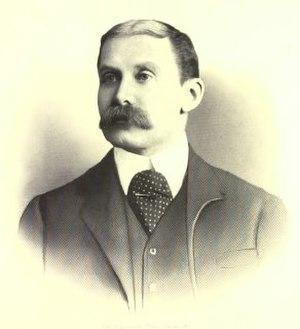
La Coupe Allan est décernée chaque année à la meilleure équipe amateur senior du hockey sur glace au Canada. La Coupe remplace la Coupe Stanley en 1908. Elle est fondée par le banquier et armateur Sir Hugh Montagu Allan.
Sigurdur Franklin Fredrickson est un joueur amateur puis professionnel canadien de hockey sur glace qui évoluait au poste de centre. Il joue quatre saisons avec les Falcons de Winnipeg avant de rejoindre le Canada dans la Première Guerre mondiale. De retour à Winnipeg, il mène son équipe à la Coupe Allan puis il remporte la médaille d'or aux Jeux olympiques de 1920 à l'occasion du premier tournoi olympique de hockey.
L'équipe des Falcons de Winnipeg est une équipe amateur de hockey sur glace qui était basée à Winnipeg dans la province du Manitoba, au Canada. Composée uniquement de joueurs de familles originaires d'Islande, elle remporte son premier titre en 1914-1915 en devenant champion de l'Independant Hockey League.
Hugh Montagu Allan, est un banquier, armateur et sportif canadien qui a fondé la coupe Allan, trophée récompensant la meilleure équipe masculine amateur de hockey sur glace au Canada.